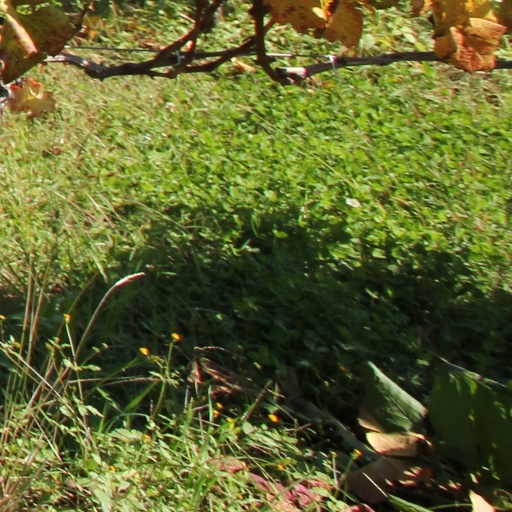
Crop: grape